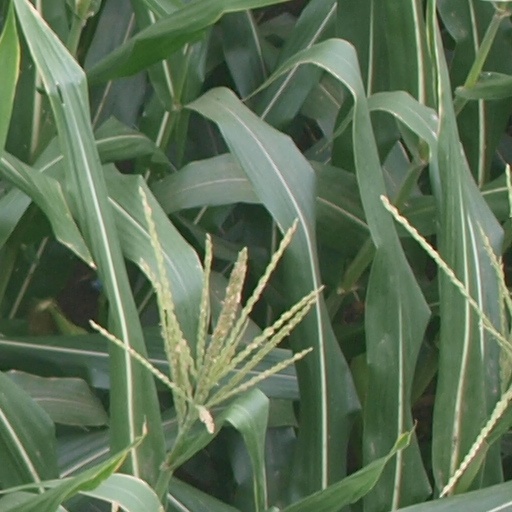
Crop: maize; corn